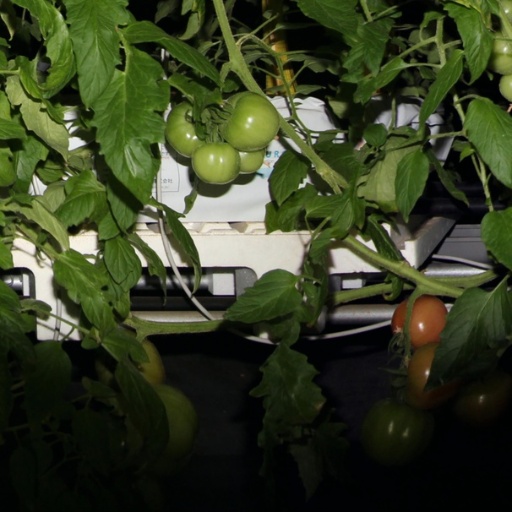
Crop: tomato